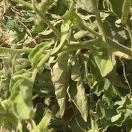
Crop: Tomato
Condition: virosis-d